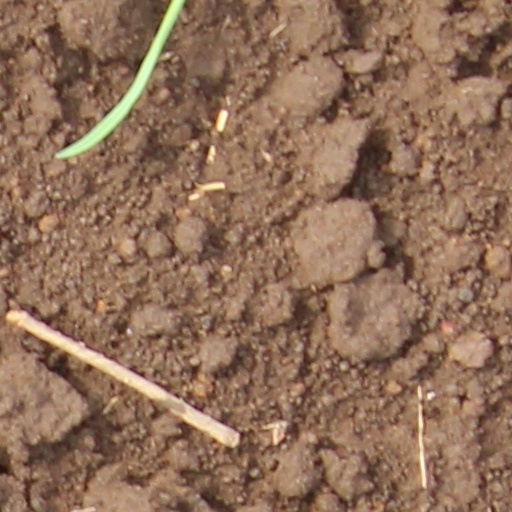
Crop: wheat